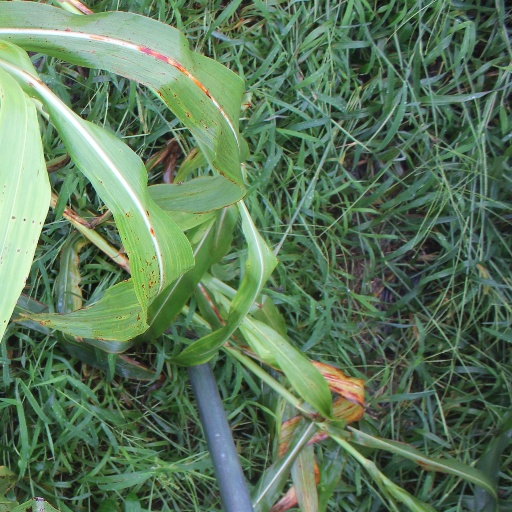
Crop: sorghum